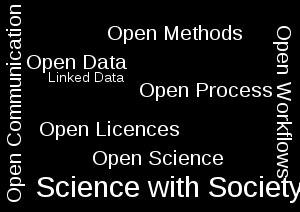
Dans le contexte de l'accessibilité de l'Internet, du Big data des données de la recherche et des sciences ouvertes et plus largement du partage et l'ouverture des données, la notion de FAIR data recouvre les manières de construire, stocker, présenter ou publier des données de manière à permettre que la donnée soit « Facile à trouver, Accessible, Interopérable et Réutilisable ».